Geir Helgemo

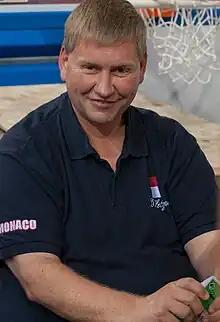
Geir Helgemo

Geir Helgemo (born 14 February 1970) is a professional bridge player who was born in Norway but is now a citizen of Monaco. Through 2012 he had won three world championships in competition. As of August 2018 he ranked first among Open World Grand Masters and his regular partner Tor Helness ranked second.